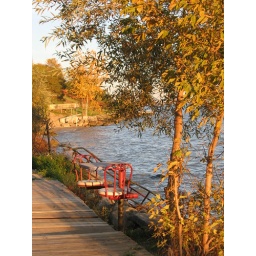
Best seat in the house, pigeon bay